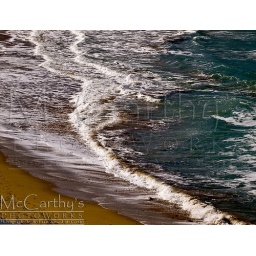
Waves crashing on the coast on a beach in Malta